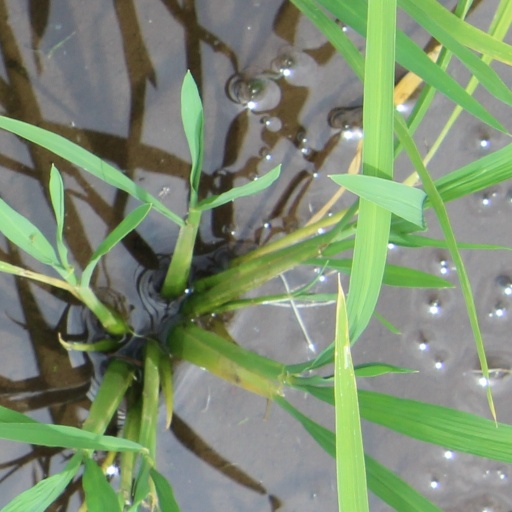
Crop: rice